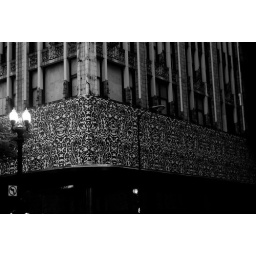
I couldn't get over the black and white pattern on this building.